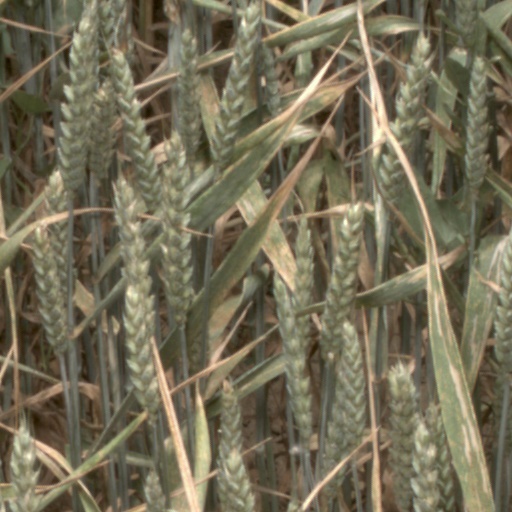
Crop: wheat